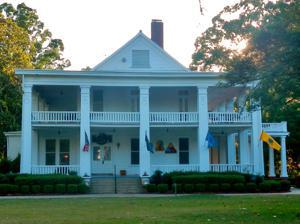
Building: Riverside (Fort Moore, Georgia)
Country: United States of America
Year built: 1909
Historic house in Georgia, United States United States historic place Riverside U.S. National Register of Historic Places Show map of Georgia Show map of the United States Location 100 Vibbert Ave., Fort Moore , Georgia Coordinates 32°22′1″N 84°57′34″W / 32.36694°N 84.95944°W / 32.36694; -84.95944 Area 0 acres (0 ha) Built 1910 ( 1910 ) NRHP reference No. 71000272 Added to NRHP May 27, 1971 Riverside is a historic property in Fort Moore , Georgia . The residence has been home to the fort's commandants . It was completed in 1909. The house includes a kitchen moved to its present location on logs. Riverside was added to the National Register of Historic Places on May 27, 1971. It is located at 100 Vibbert Avenue. See also National Register of Historic Places listings in Chattahoochee County, Georgia References